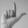
ASL letter: L